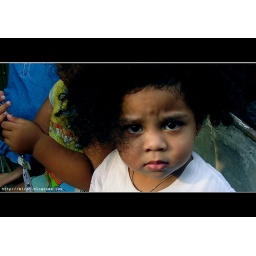
cute girl with cute hair in Indonesia